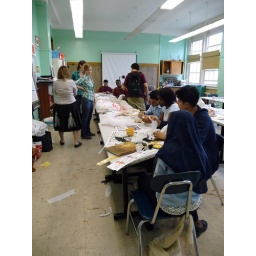
Making plant containers from plastic bags by weaving.